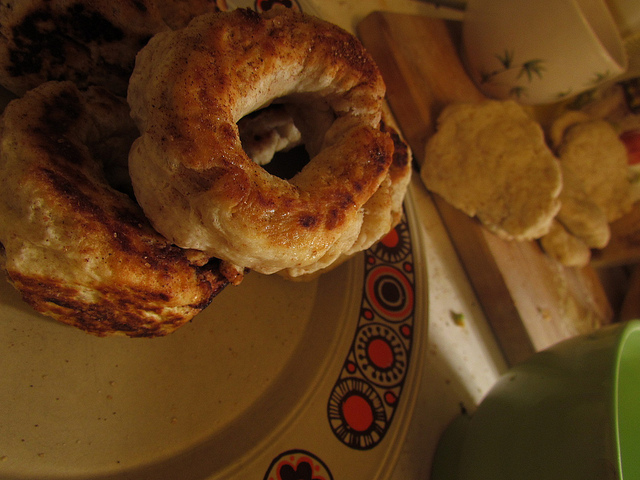
user: Given an image and a question. Answer the question in a short answer. Question: Would you eat this for breakfast or for a snack? Short Answer:
assistant: breakfast